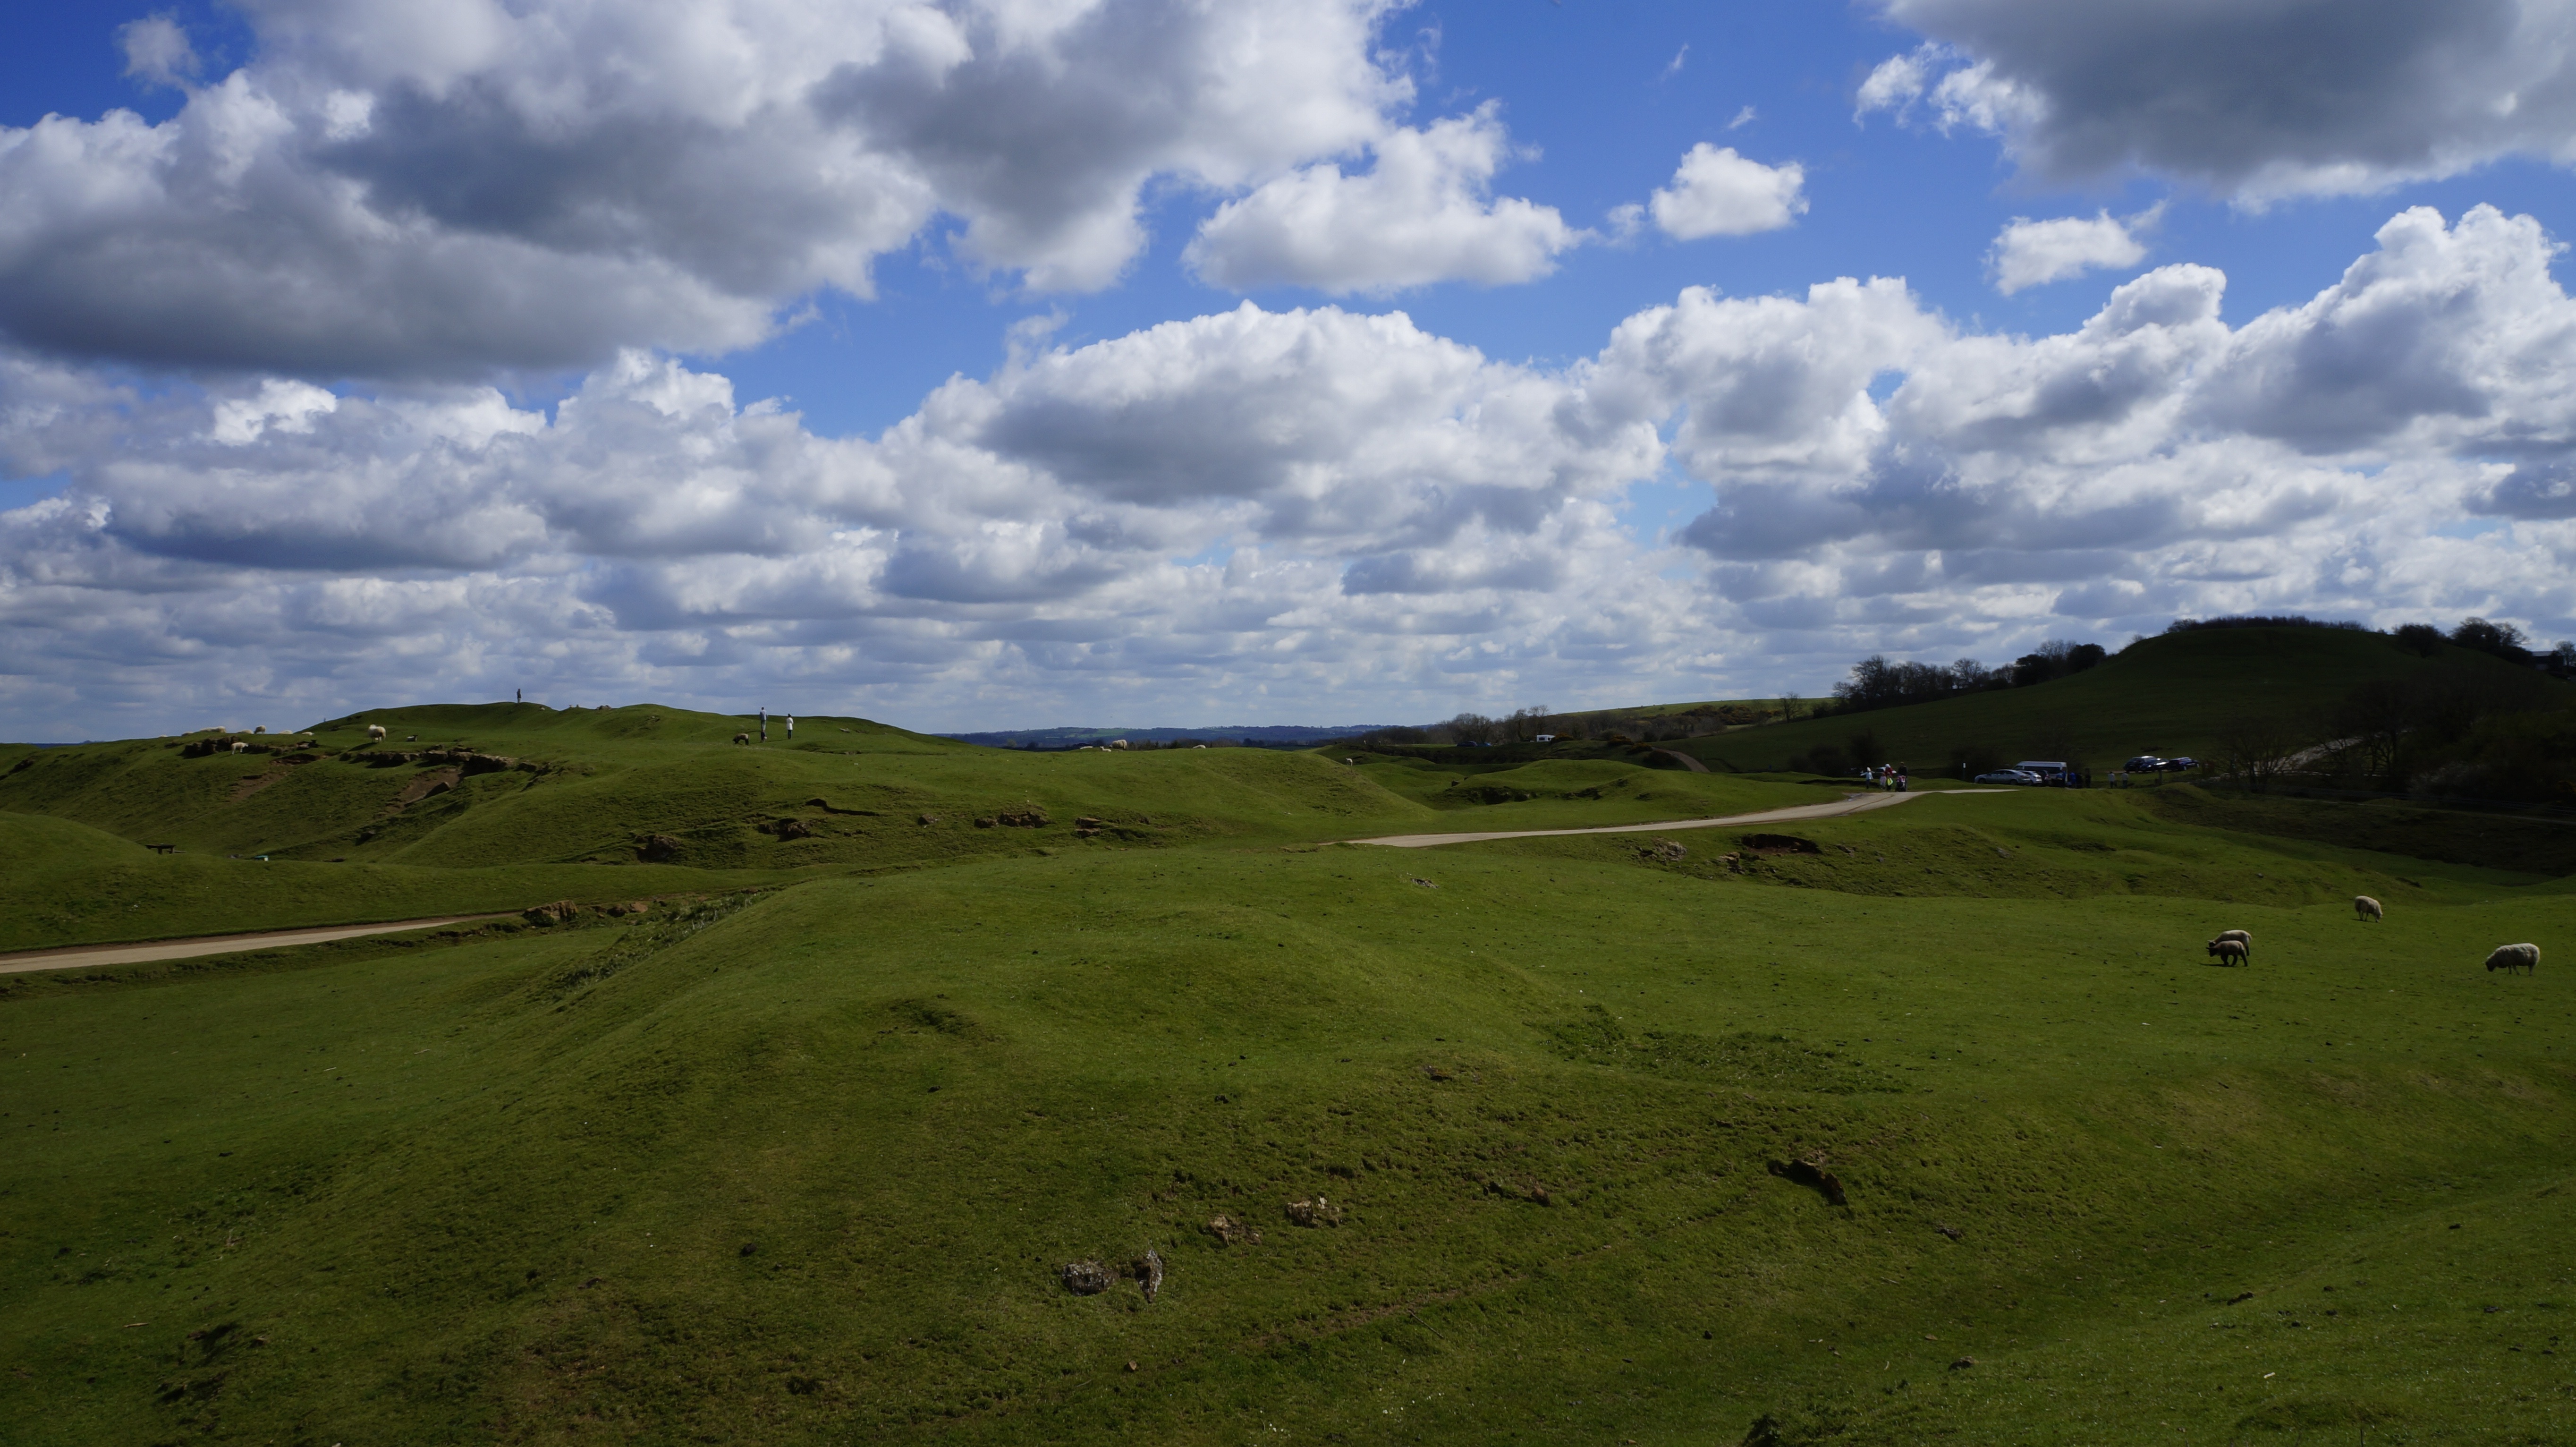
landscape, nature, grass, horizon, mountain, cloud, sky, field, meadow, prairie, hill, mountain range, green, pasture, highland, ridge, plain, golf course, grassland, plateau, fell, habitat, loch, ecosystem, steppe, rural area, pasture land, aerial photography, the hills, geographical feature, mountainous landforms, sport venue